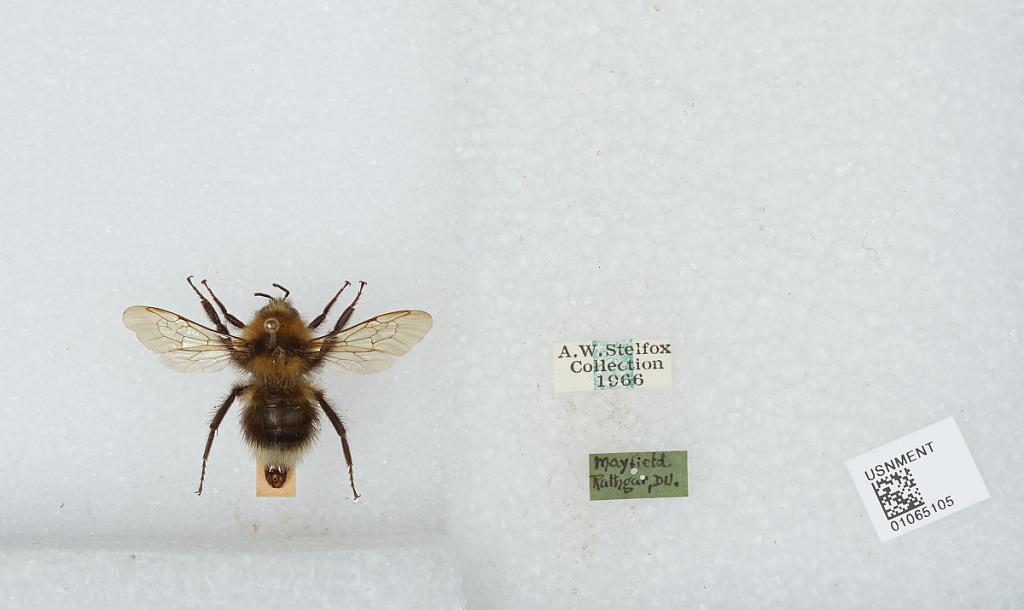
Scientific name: Bombus sp.
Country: Ireland
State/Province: Dublin
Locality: Mayfield, Rathgar
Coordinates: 53.3189, -6.2692